Daresbury (house)

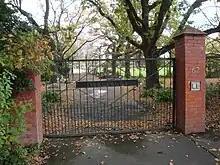
Fendalton Road entry of Daresbury

Daresbury was designed by Samuel Hurst Seager for the wine and spirits merchant George Humphreys. It was built between 1897 and 1901. It is regarded as Seager's best large house. Originally, the house was set on , with the land having been subdivided off the Deans family. It was initially added to until 1910, when it had 50 rooms and five live-in staff.